Cakes and Ale

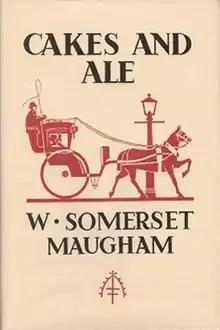
Cover of the first UK edition

Cakes and Ale, or, The Skeleton in the Cupboard (1930) is a novel by the British author W. Somerset Maugham. Maugham exposes the misguided social snobbery levelled at the character Rosie Driffield, whose frankness, honesty, and sexual freedom make her a target of conservative opprobrium. Her character is treated favourably by the book's narrator, Ashenden, who understands that she was a muse to the many artists who surrounded her, and who himself enjoyed her sexual favours.